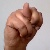
The image shows a hand gesture representing the letter 'N' in Indian Sign Language.